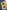
Number: 8